Leningrad Cowboys Meet Moses

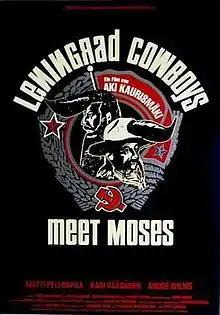
German theatrical poster

Leningrad Cowboys Meet Moses is a 1994 film directed by Aki Kaurismäki. It is a sequel to the popular 1989 film "Leningrad Cowboys Go America" that introduced the fictional Russian rock band Leningrad Cowboys which, subsequently, became a notable real life rock band in Finland.